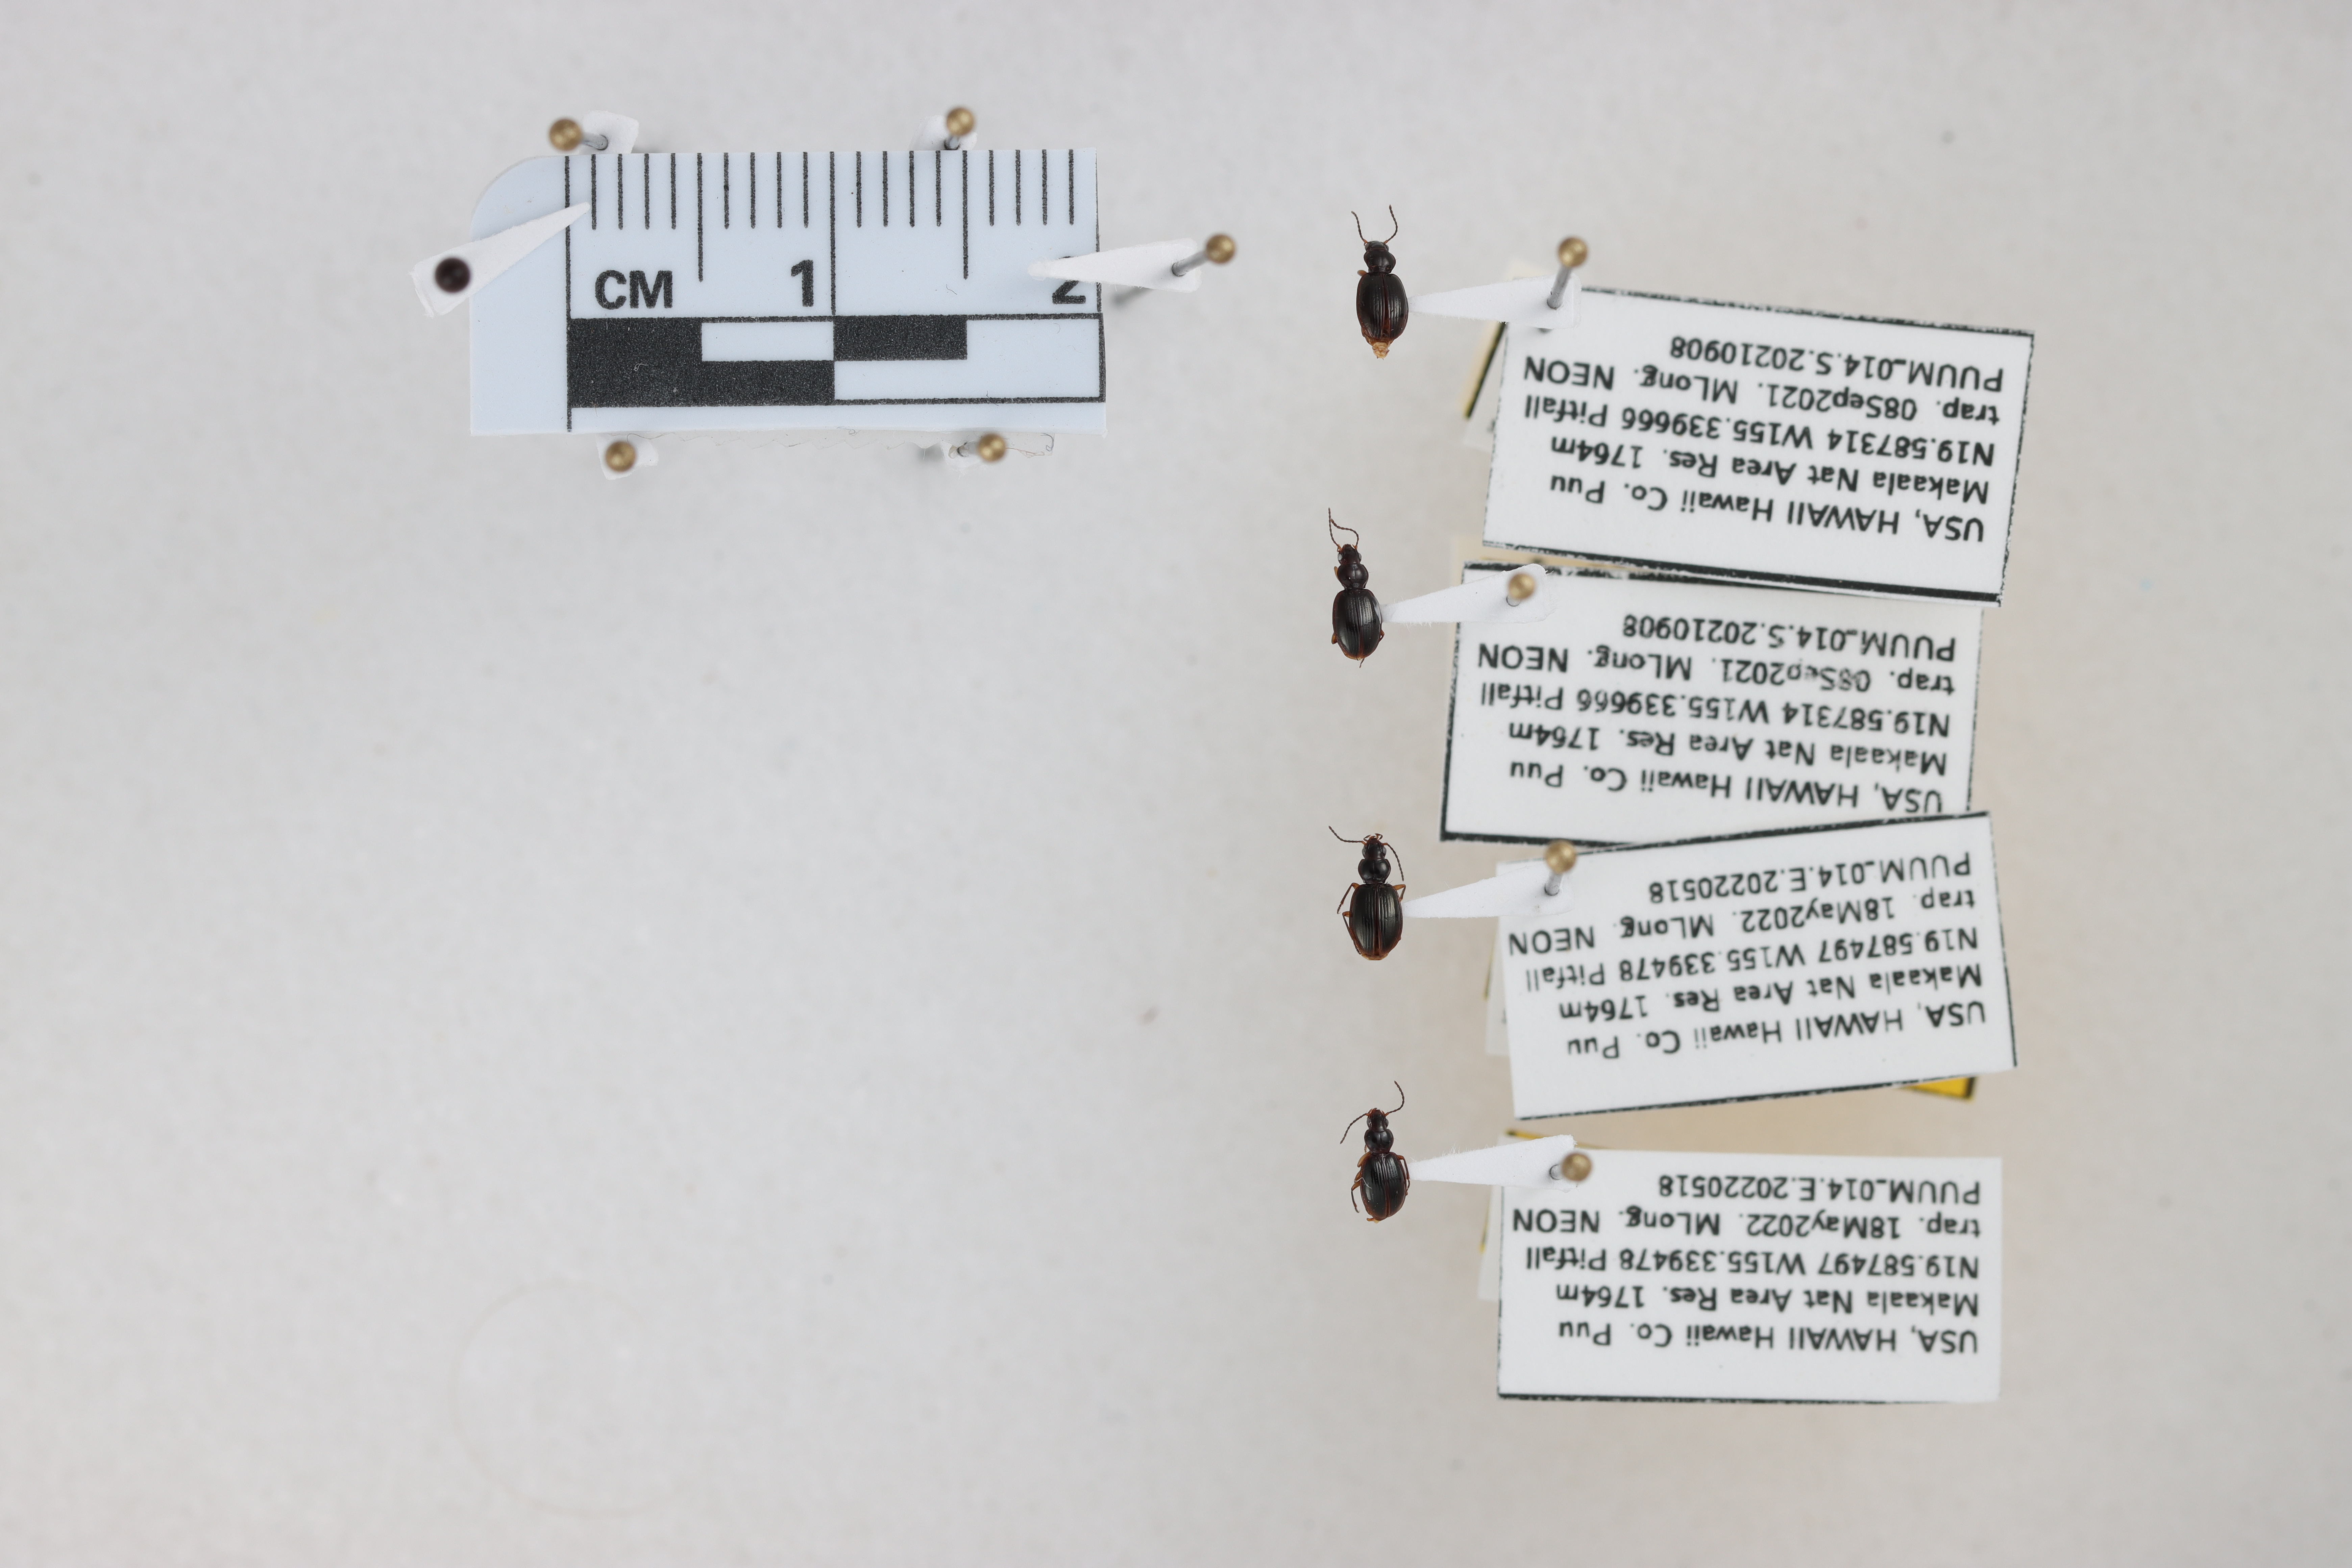
Beetle 1 — elytra length: 0.249 cm, elytra max width: 0.184 cm, basal pronotum width: 0.088 cm

Beetle 2 — elytra length: 0.255 cm, elytra max width: 0.184 cm, basal pronotum width: 0.084 cm

Beetle 3 — elytra length: 0.268 cm, elytra max width: 0.192 cm, basal pronotum width: 0.086 cm

Beetle 4 — elytra length: 0.236 cm, elytra max width: 0.172 cm, basal pronotum width: 0.068 cm